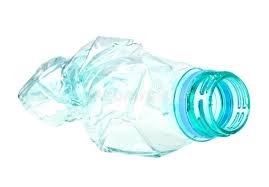
Waste category: plastic